2008 Summer Olympics opening ceremony

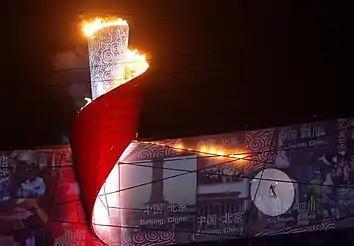
Lighting of the cauldron by Li Ning

The next segment was a celestial show and the arrival of astronauts symbolizing Chinese space exploration, with a gigantic, 60-foot, 16-tonne ball structure representing the Earth. 58 acrobats tumbled rightside up, sideways or upside down on its surface. It was then transformed into a giant glowing Chinese lantern.